Jungle Movement of Gilan

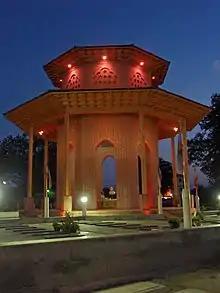
Mausoleum of Mirza Kuchik Khan

By 1920, the Jangalis engaged in an uprising in which they demanded regional autonomy and national reforms. There was a turning point in the movement's history when the Red Army came into the Iranian port of Anzali from Baku, which the 11th Red Army had entered on 28 April. As a result, the Red Army and Jangalis agreed on the establishment of the bourgeois democratic and anti-British/anti-imperialist government in Gilan. The Red Caspian Flotilla and Jangalis under the command of Fyodor Raskolnikov and Sergo Ordzhonikidze defeated the British North Persia Force and recaptured Anzali on 18 May, advancing towards and entering Rasht with the help of the 11th Army on the same day. The 11th Army captured Rasht on the 4 June and the Jangalis subsequently proclaimed the Socialist Soviet Republic of Gilan on 5 June. This was followed by a coup d'état against Mirza on 31 July 1920. As a result, Dustdar became the Chairman of the Council of People's Commissars of Gilan, and thus the main leader of the Gilan SSR.